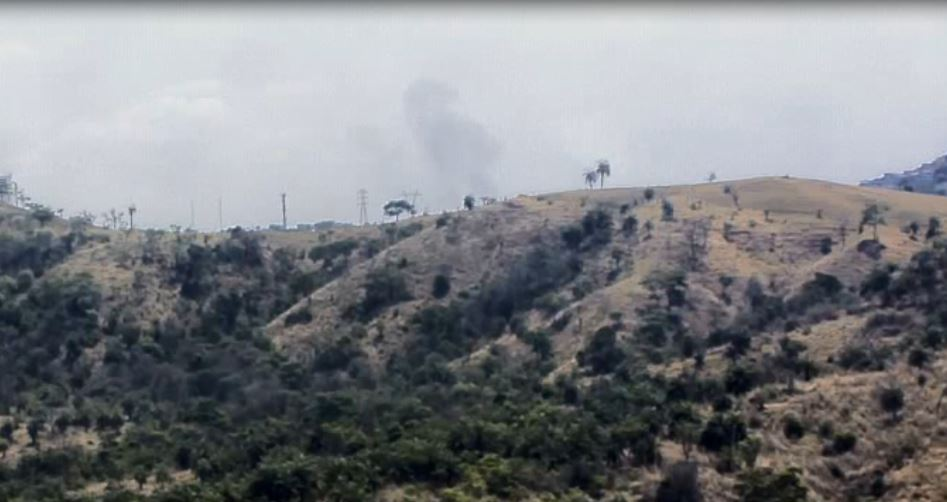
Fire: no
Smoke: yes